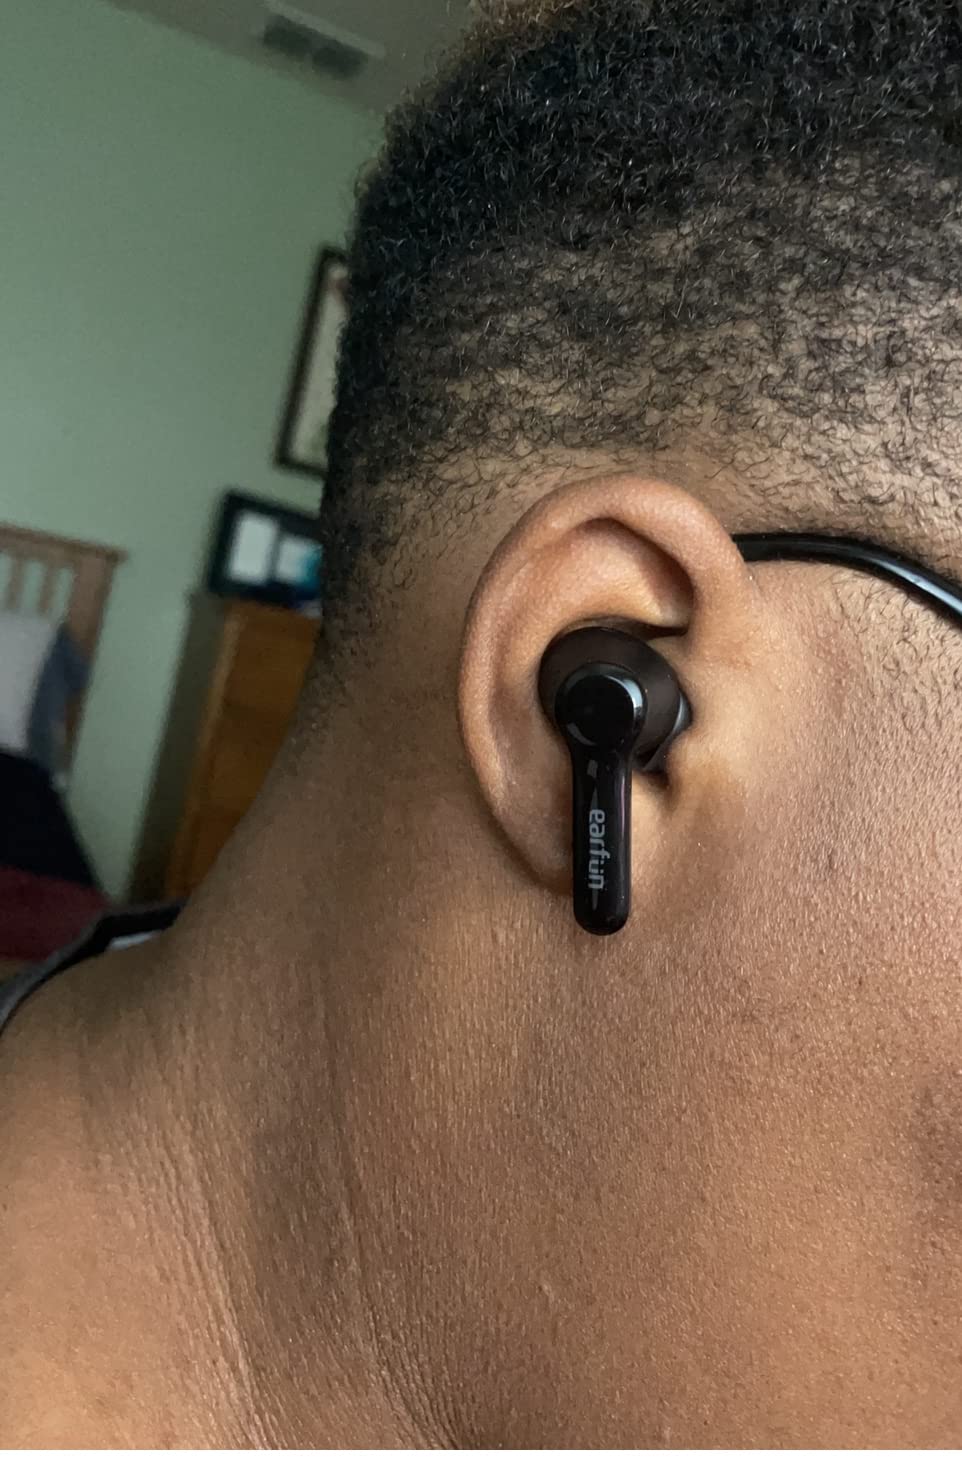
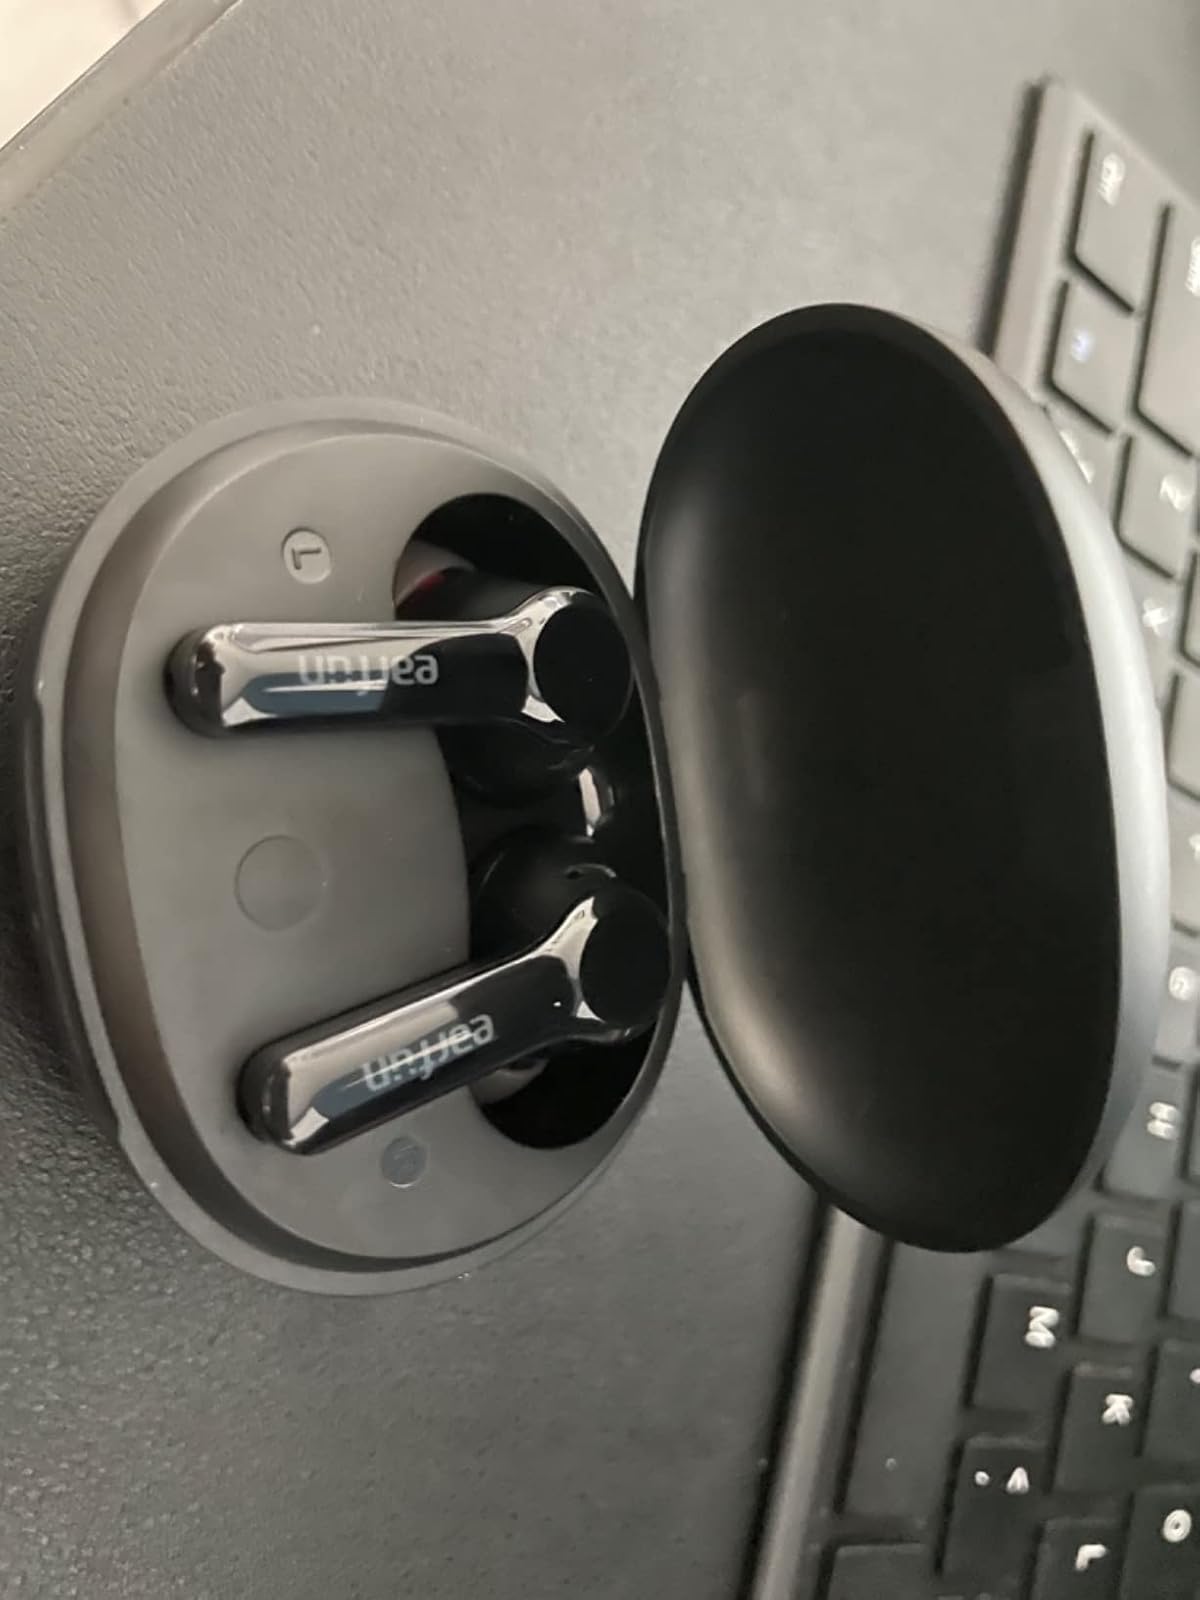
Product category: earbuds
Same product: yes